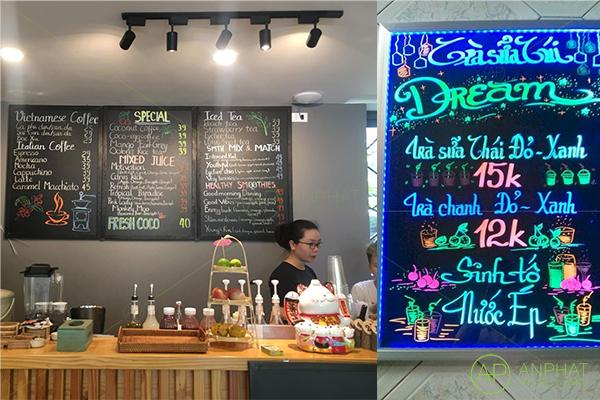
có một người phụ nữ mặc áo đen đang đứng gần những nguyên liệu pha chế